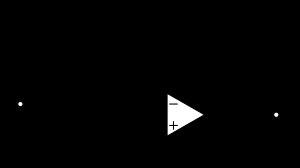
Un filtre en électronique est un circuit qui réalise une opération volontaire de mise en forme d'une grandeur électrique. Le filtre transforme l'histoire de cette grandeur d'entrée en une grandeur de sortie.
Un filtre passe-bas est un filtre qui laisse passer les basses fréquences et qui atténue les hautes fréquences, c'est-à-dire les fréquences supérieures à la fréquence de coupure. Il pourrait également être appelé filtre coupe-haut. Le filtre passe-bas est l'inverse du filtre passe-haut et ces deux filtres combinés forment un filtre passe-bande.